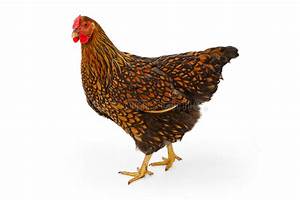
Label: gallina